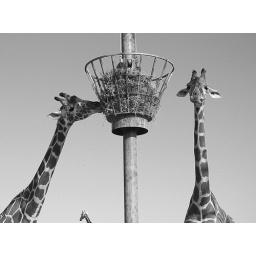
Very nice patterns and silhouette-type shapes being created in this black and white shot.